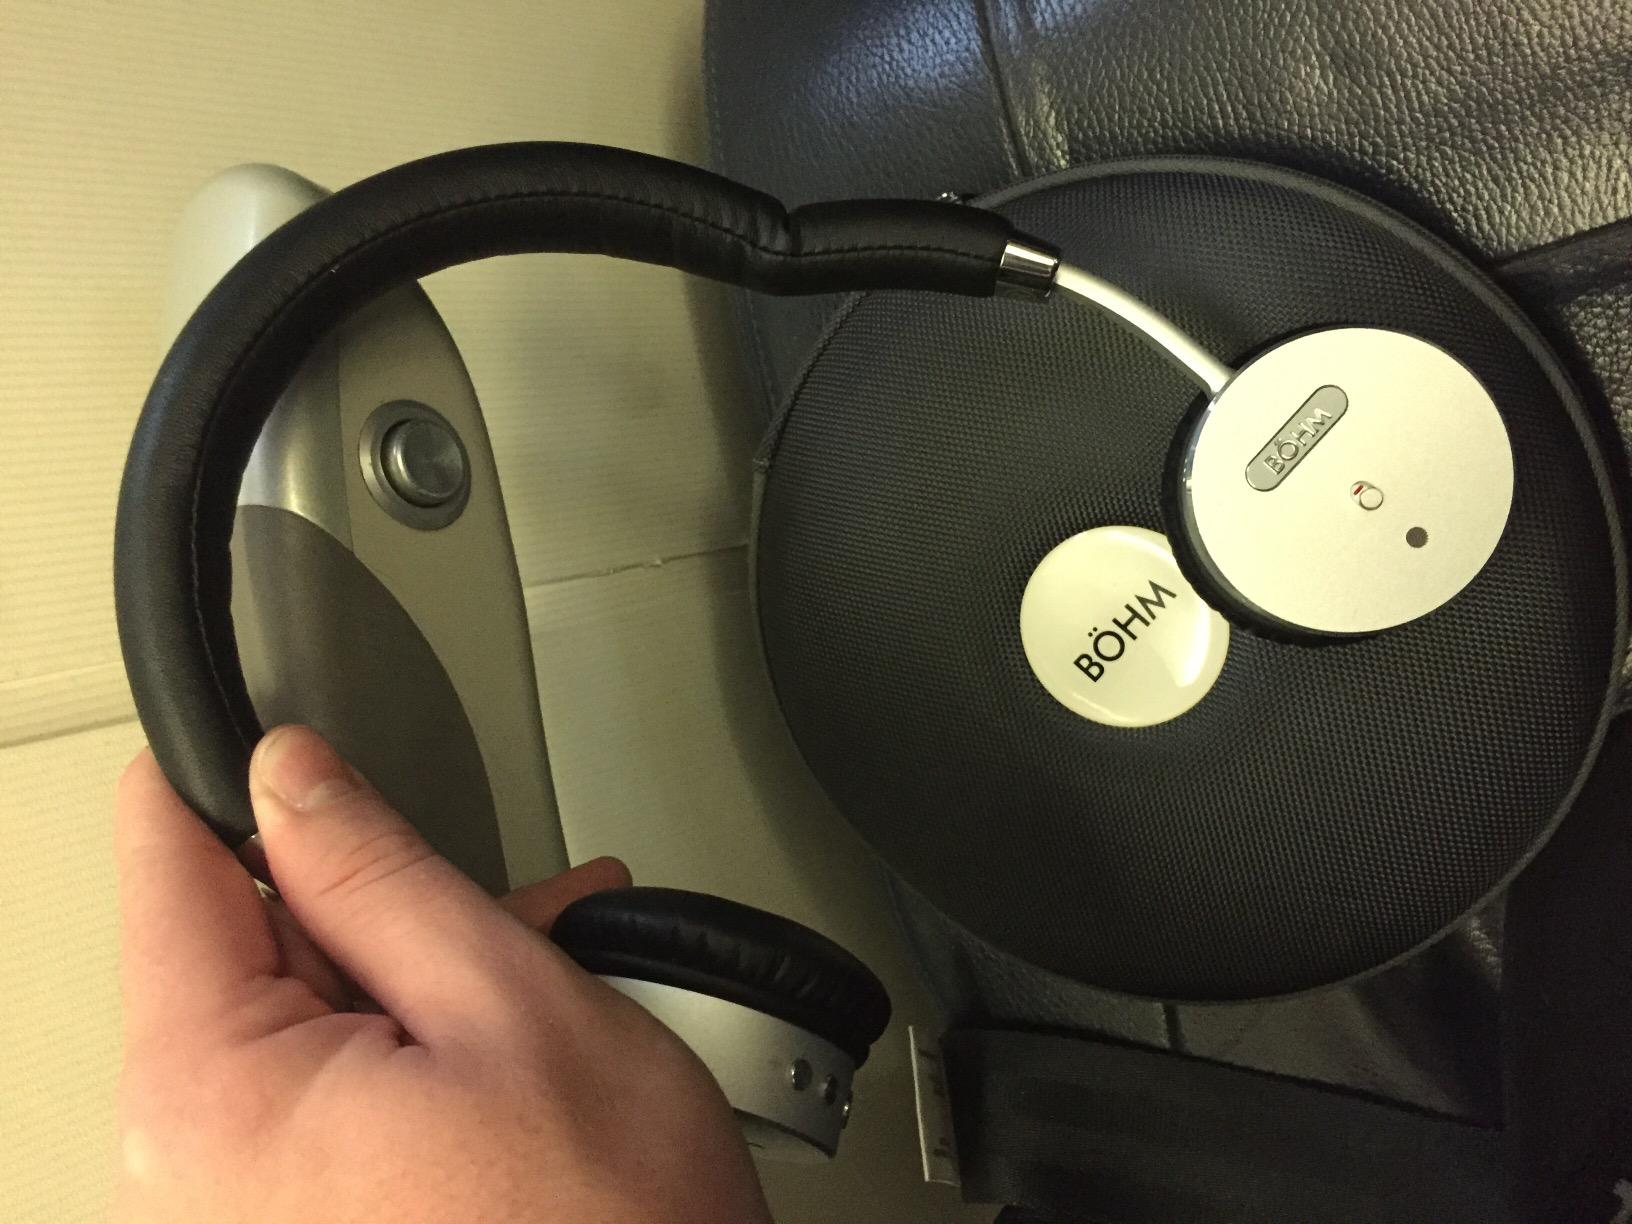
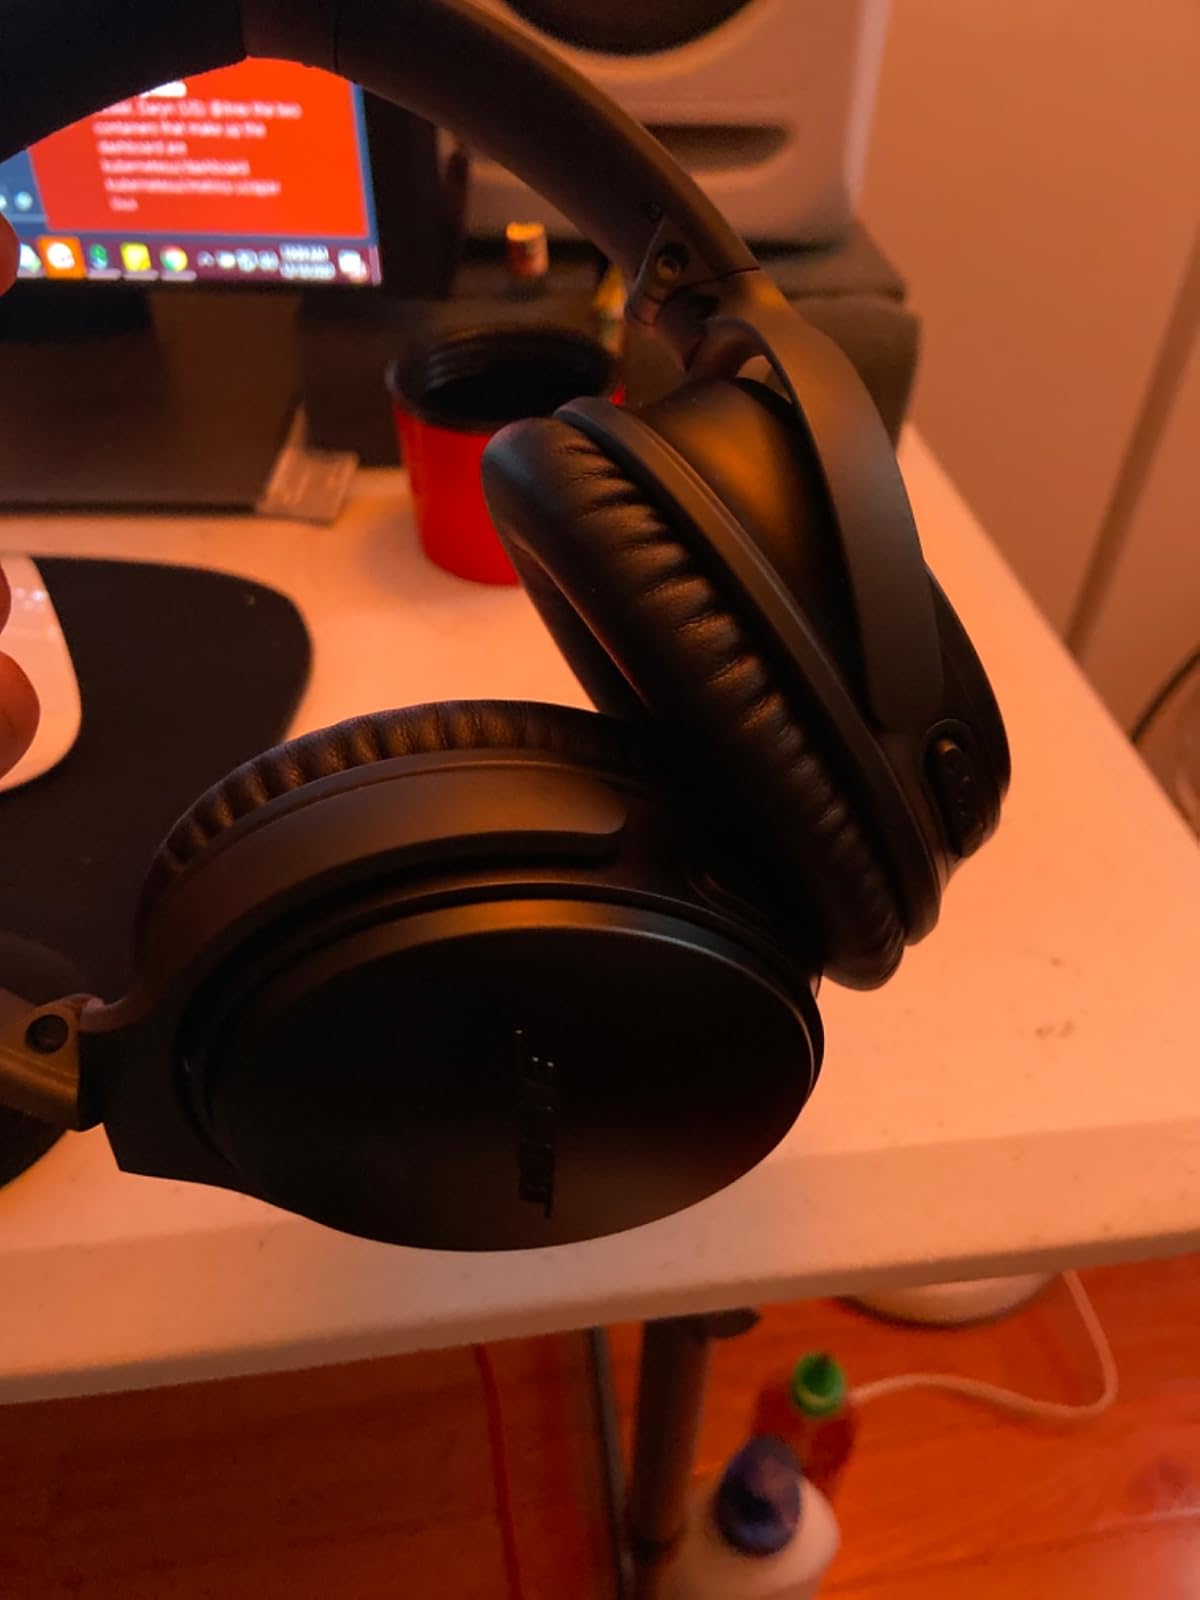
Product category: headphones
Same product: no